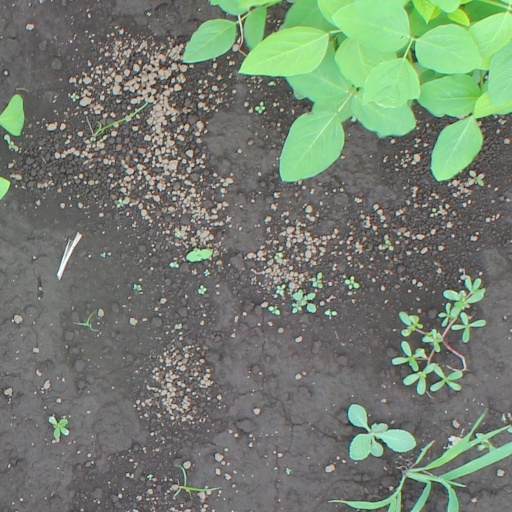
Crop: soybean